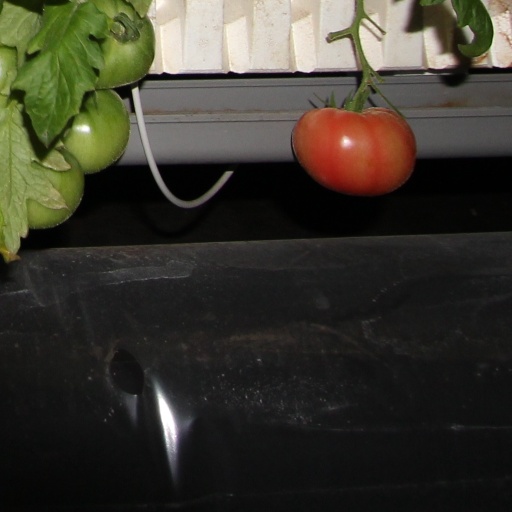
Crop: tomato